The Secret Life of the American Teenager season 5

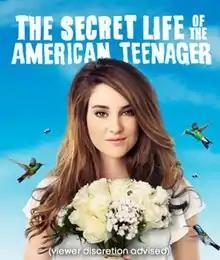
Season 5 promotional image

The fifth and final season of "The Secret Life of the American Teenager", an American television series created by Brenda Hampton, debuted on the ABC Family television network on Monday, June 11, 2012 at 8:00 PM. During its fourth season's hiatus, ABC Family announced on February 2, 2012, that the show would be renewed for a fifth season. The fifth season premiered on June 11, 2012, one week after the season 4 finale.